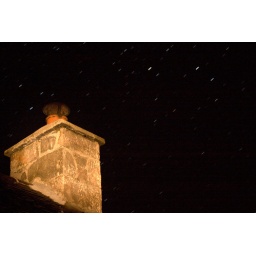
A long exposure capturing some of the stars in the amazingly clear sky with some light painting done on the chimney.